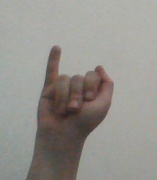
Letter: meem